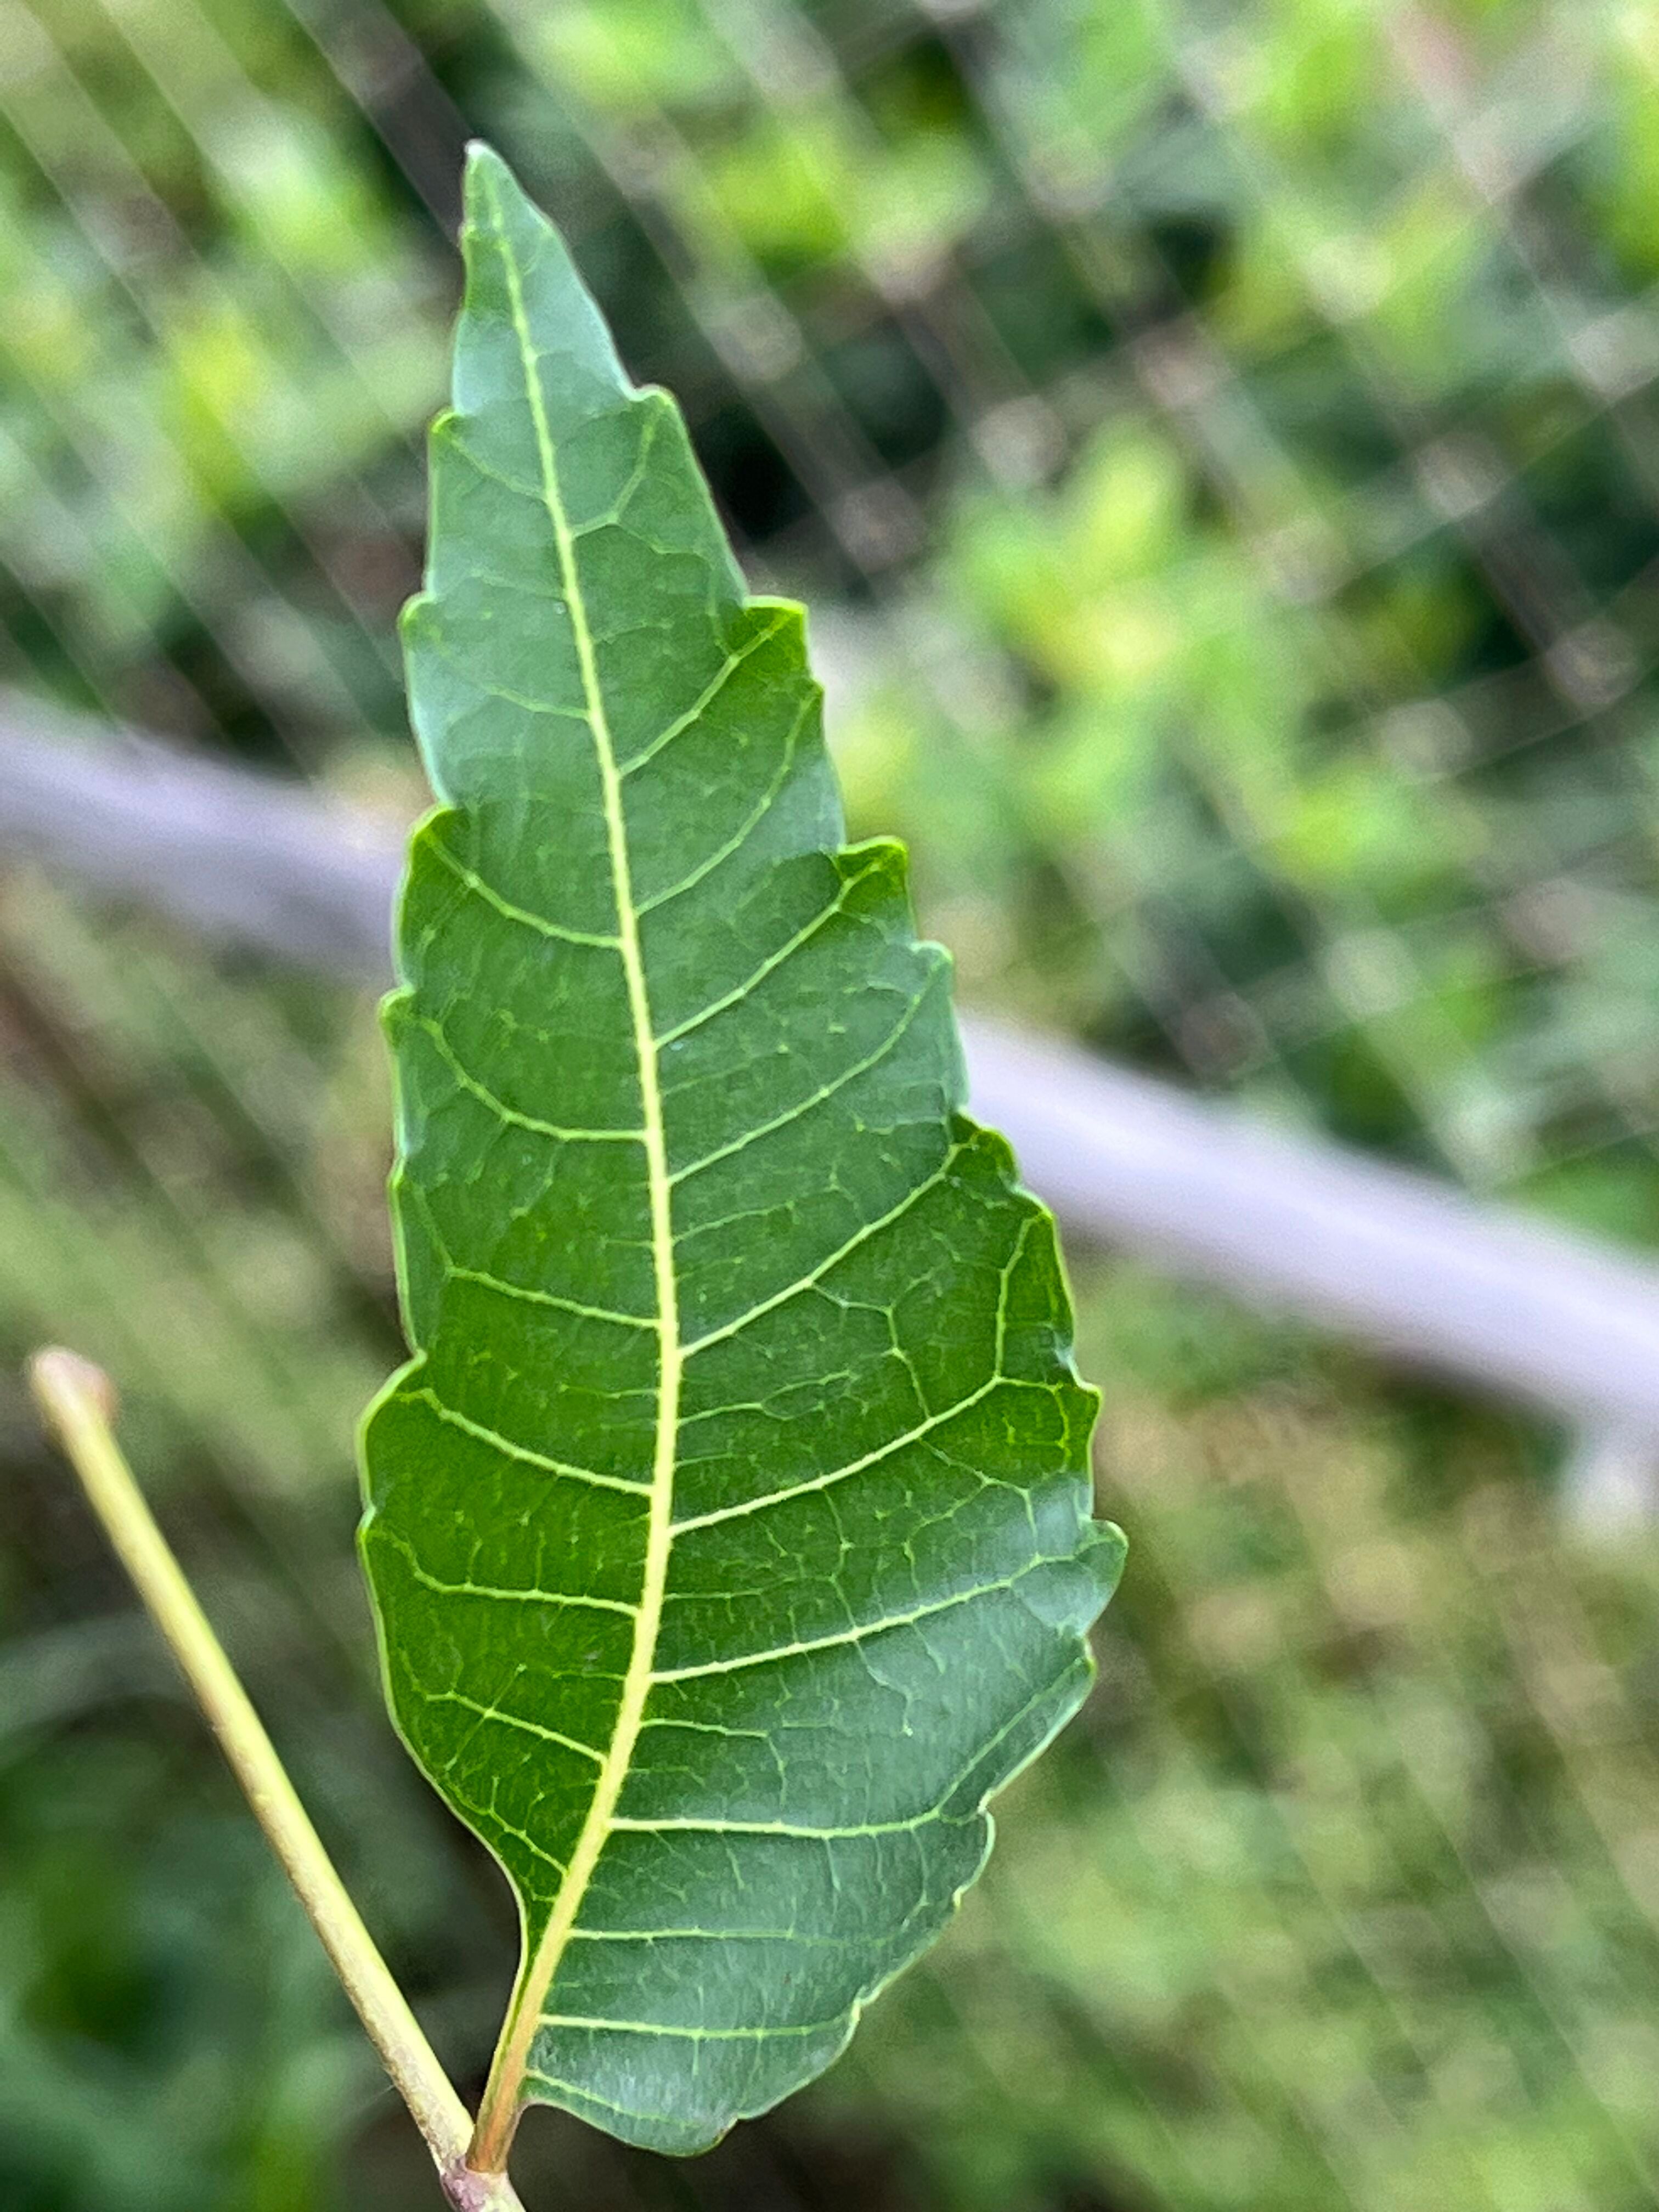
Plant species: azadirachta-indica